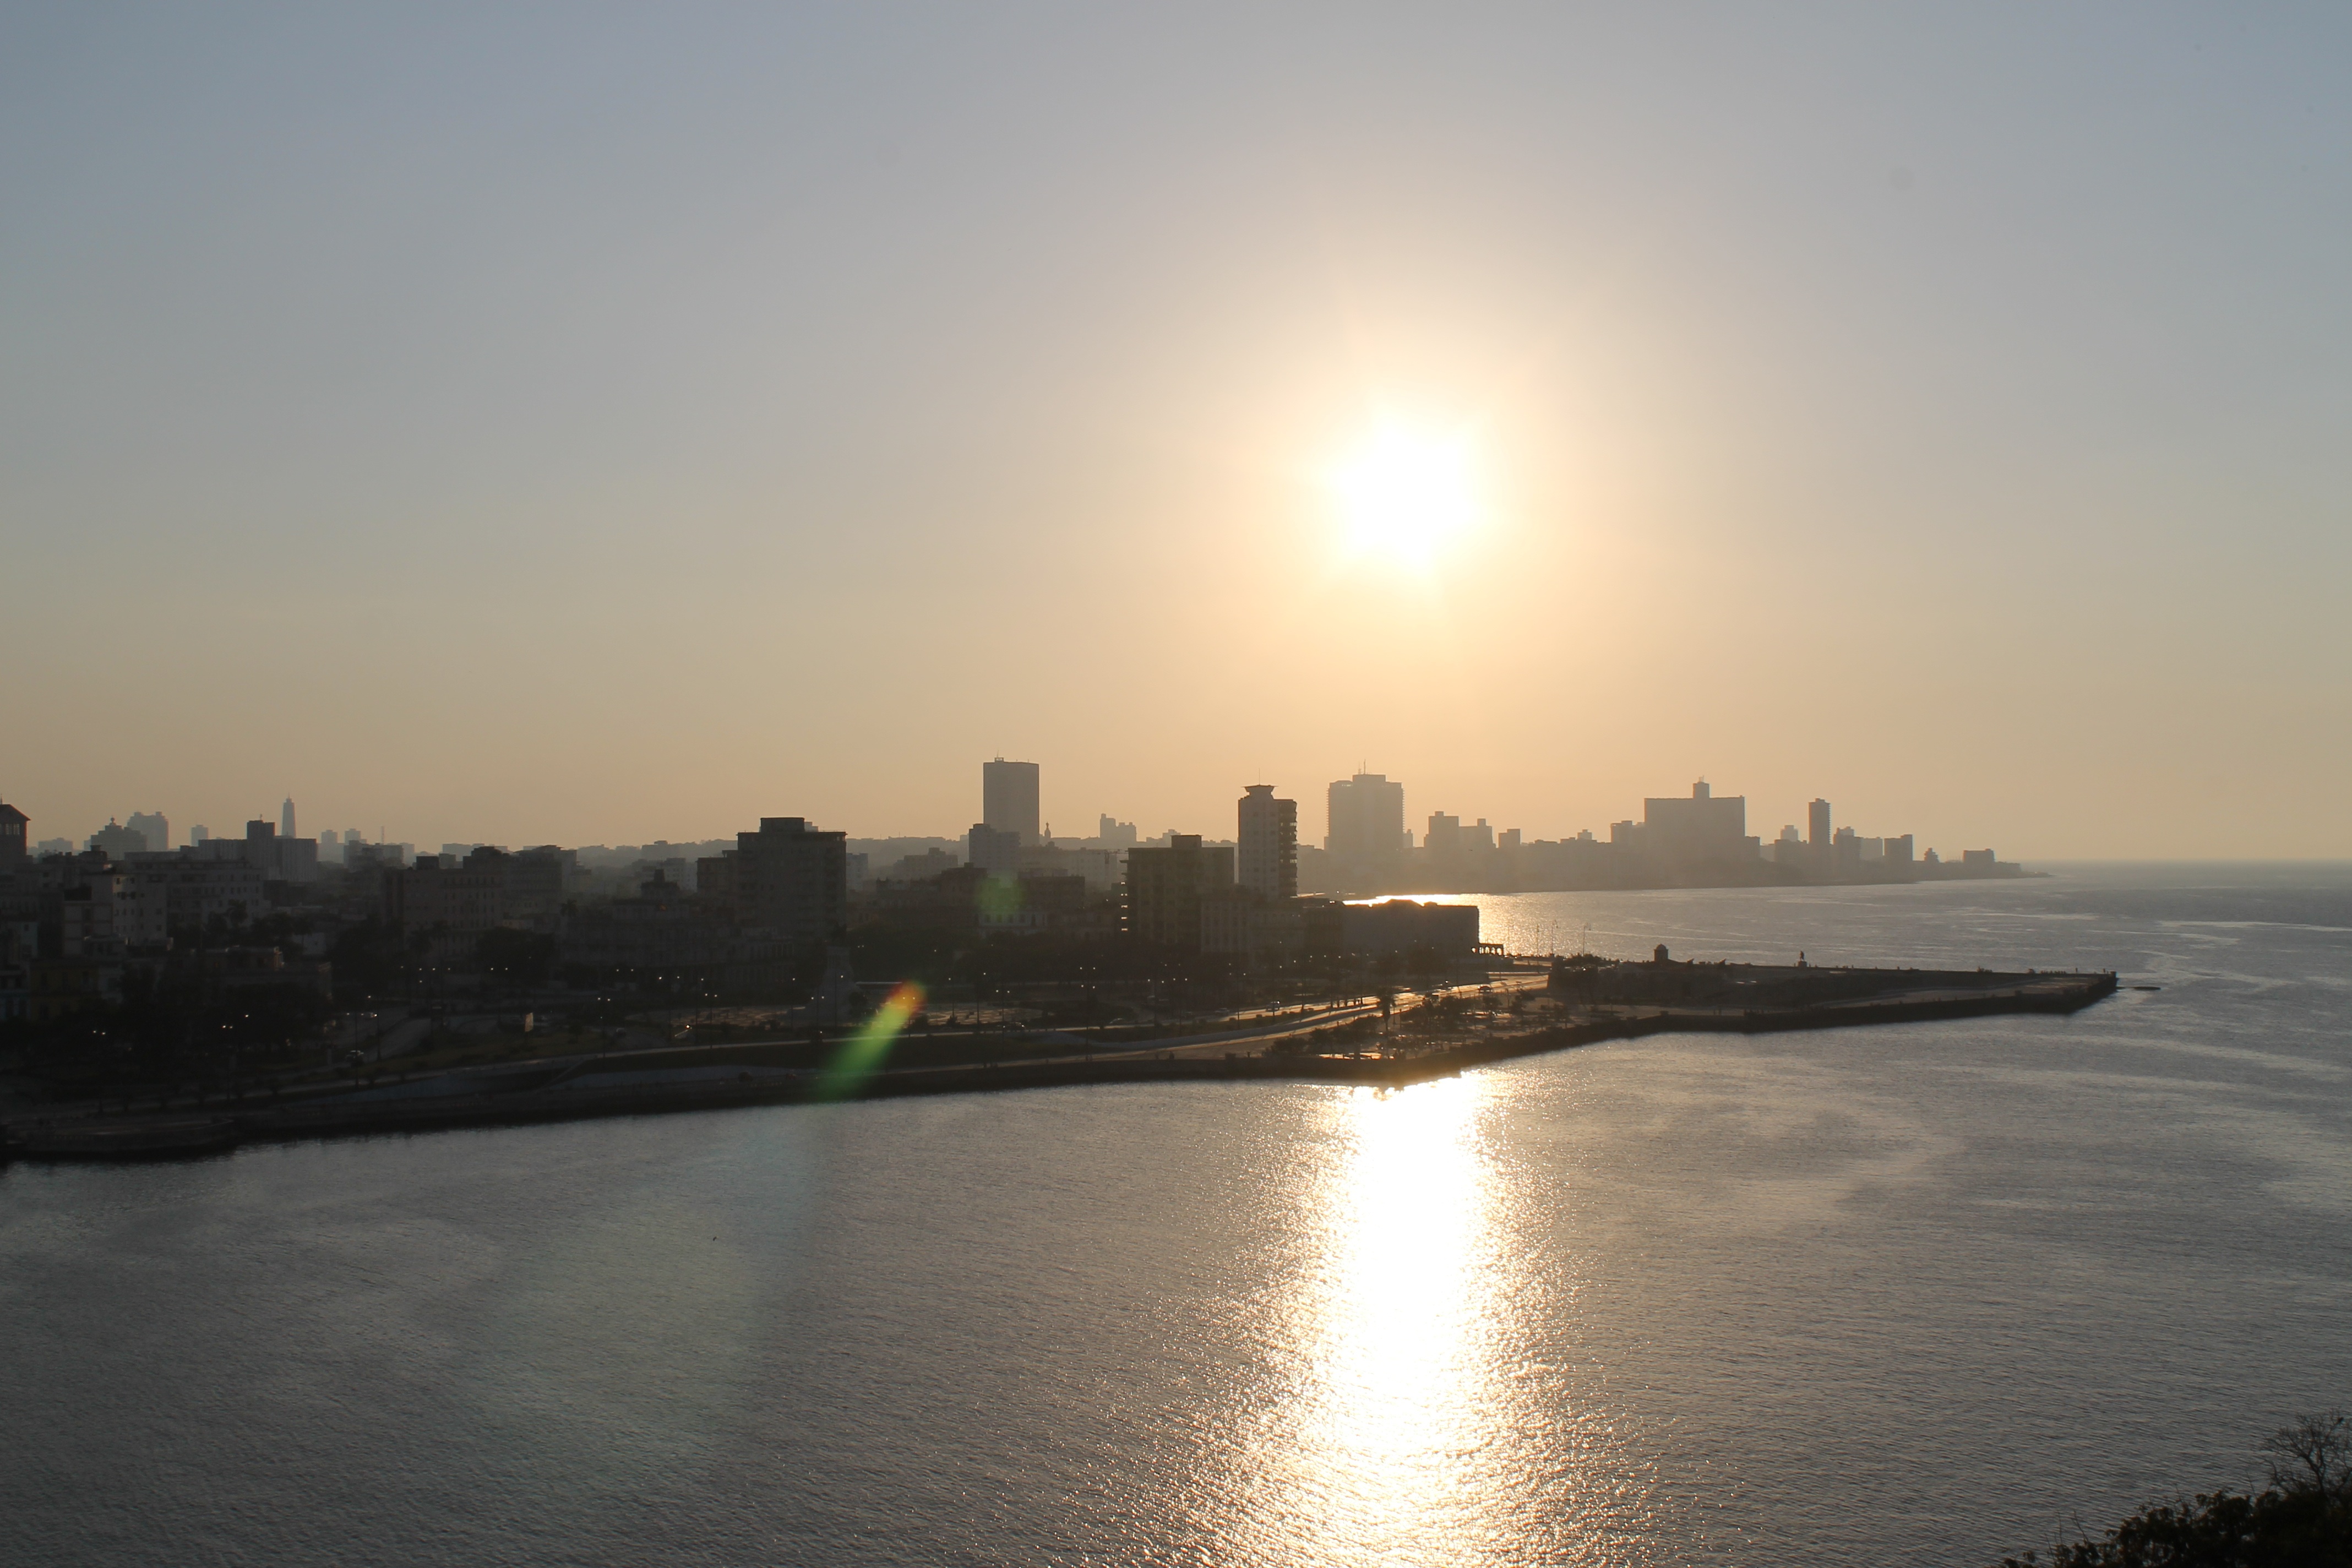
sea, coast, horizon, sun, sunrise, sunset, skyline, sunlight, morning, dawn, river, cityscape, dusk, evening, reflection, bay, waterway, atmospheric phenomenon